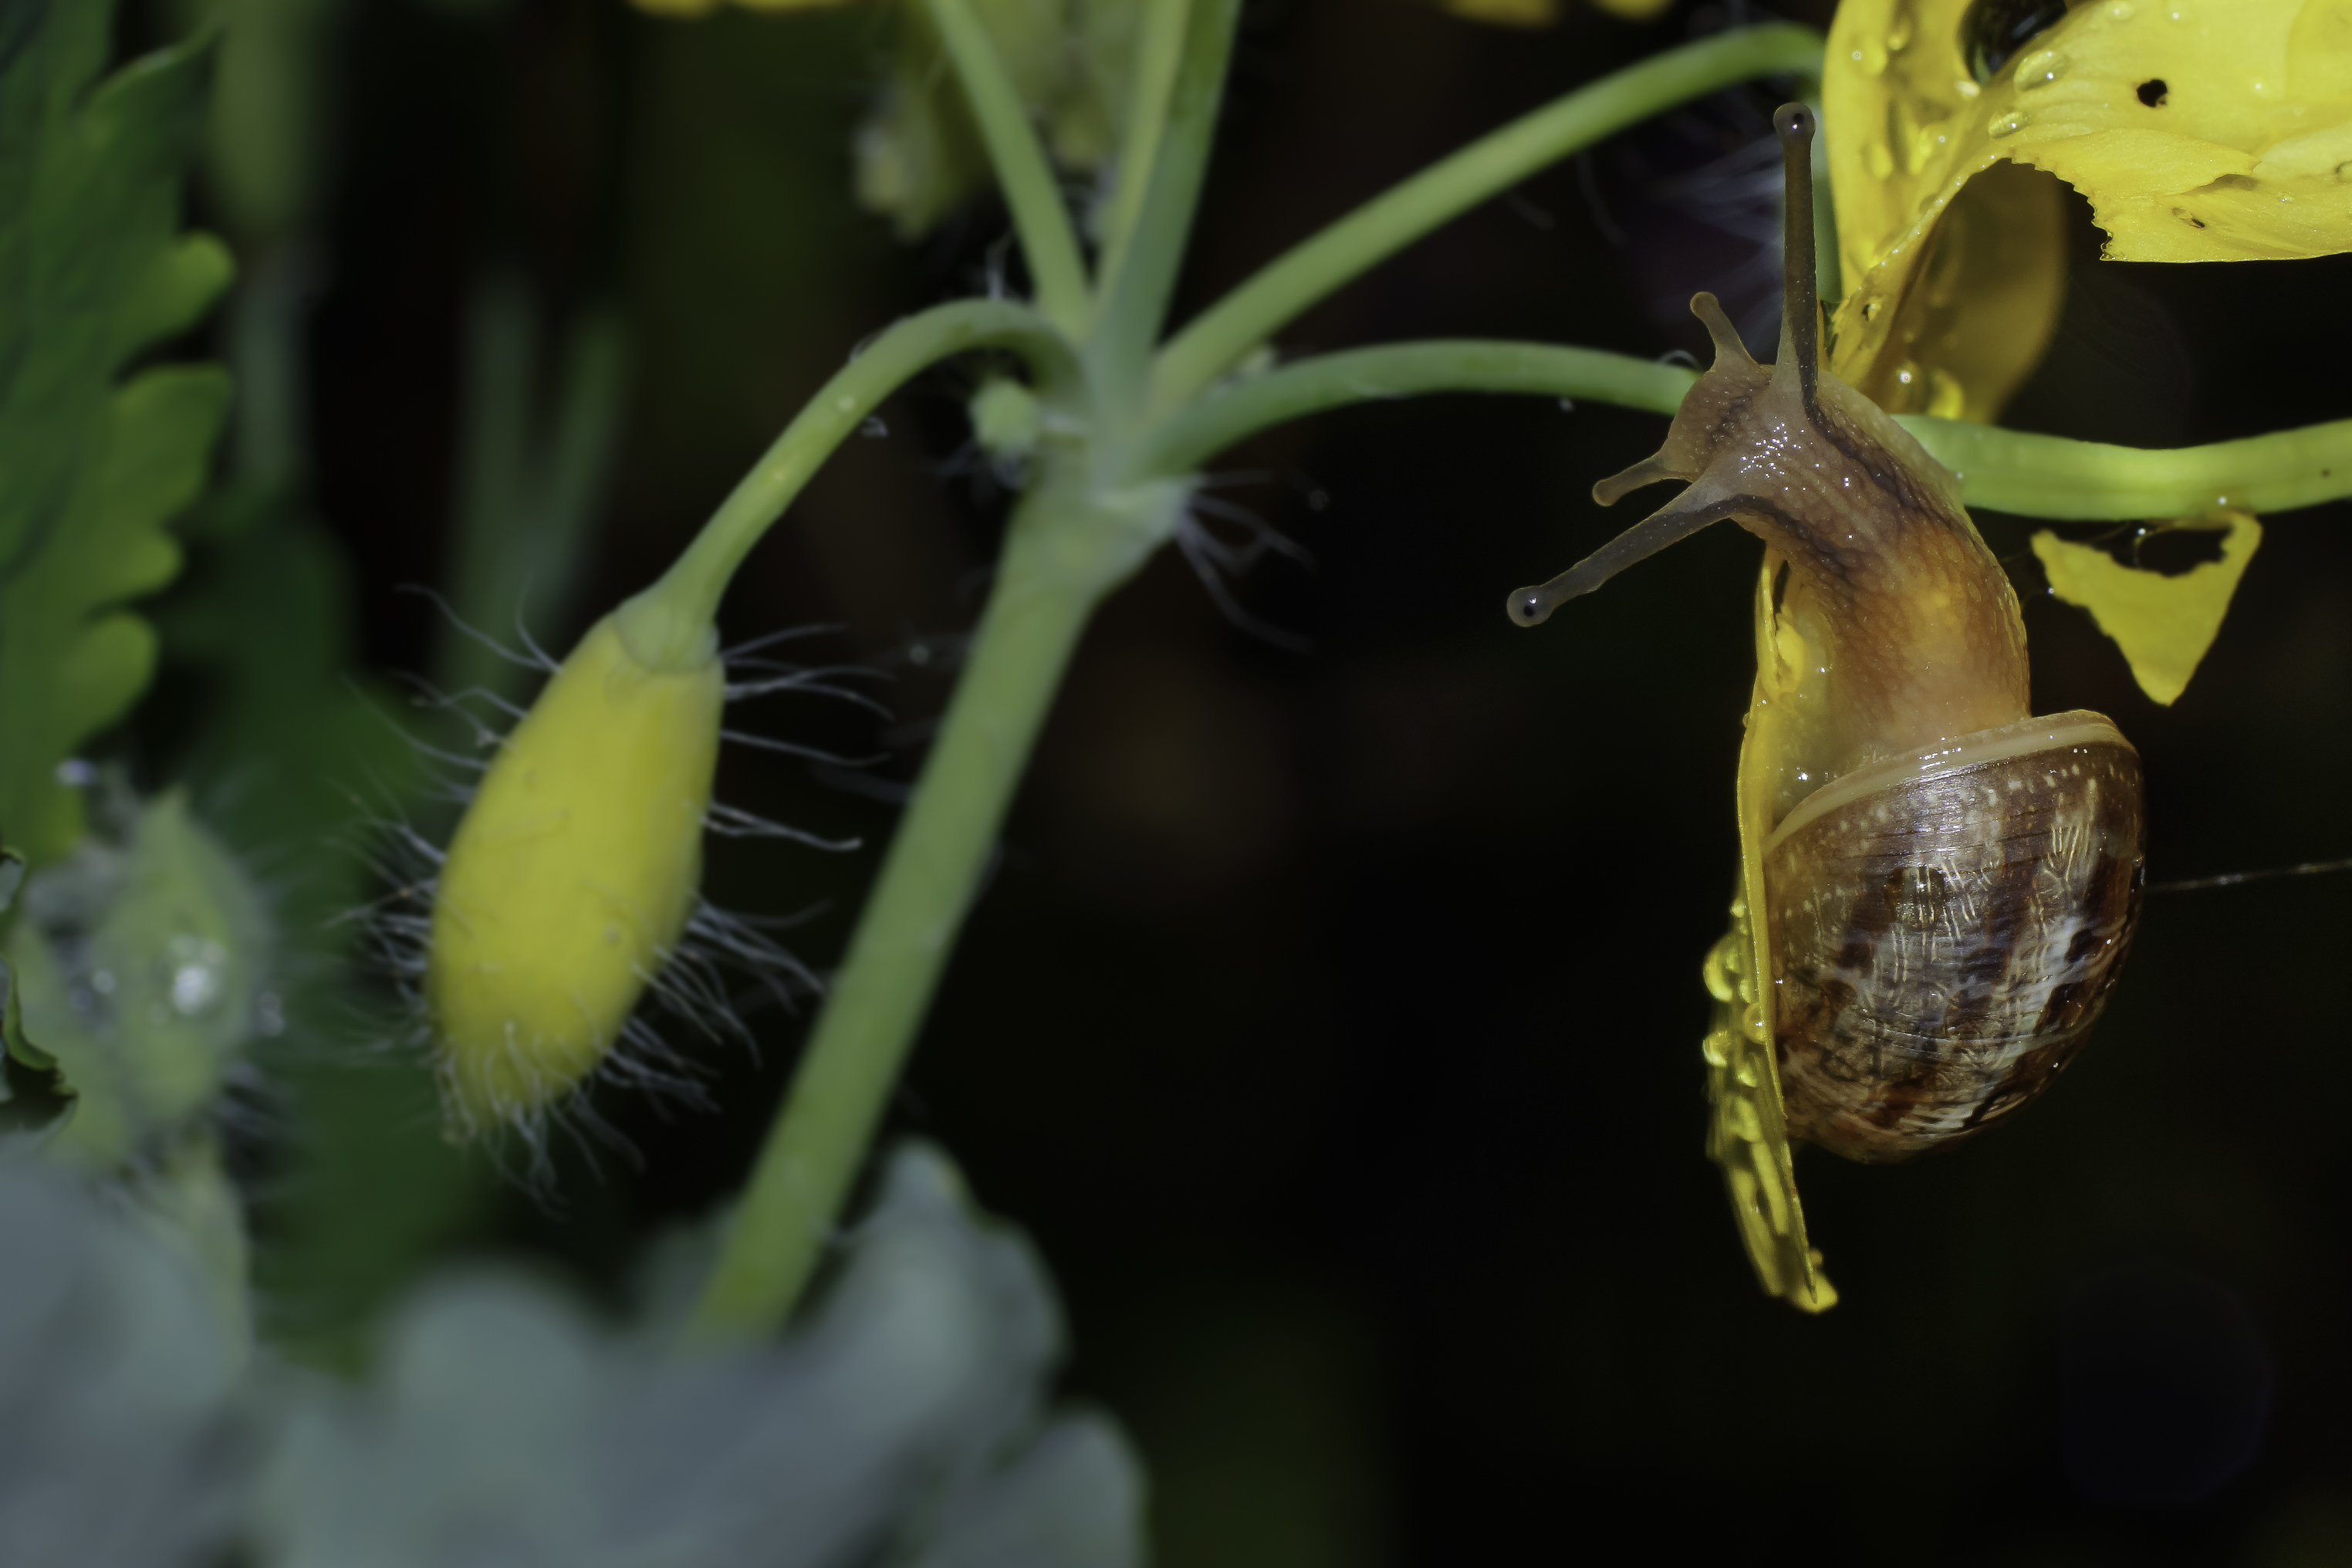
nature, plant, photography, leaf, flower, photo, produce, macro, botany, yellow, flora, fauna, wildflower, close up, snail, animals, naturaleza, a77, g, ggl1, gaby1, xovesphoto, animales, sonya77, caracoles, minolta100mm, gphoto, macro photography, gabrielcoru a, flowering plant, plant stem, land plant